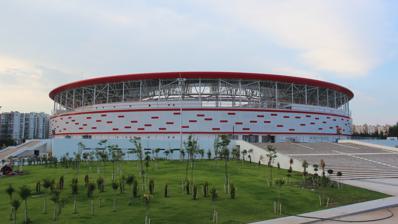
Building: Antalya Stadium
Country: Turkey
Year built: 2015
Multi-purpose stadium in Antalya, Turkey Antalya Stadium Corendon Airlines Park The stadium at the final phase of construction in June 2015 Full name Corendon Airlines Park Location Antalya , Turkey Coordinates 36°53′17.8″N 30°40′06.4″E / 36.888278°N 30.668444°E / 36.888278; 30.668444 Owner Ministry of Youth and Sports (Turkey) Operator Antalyaspor Executive suites 42 Capacity 32,537 Record attendance 32,537 ( Galatasaray - Fenerbahçe , 26 May 2016 ) Field size 105 × 68 m Surface Grass Construction Broke ground 23 June 2013 Built 2013–2015 Opened 25 October 2015 ( 2015-10-25 ) Construction cost ₺ 103 million ( $ 53 million in 2013) Architect Azaksu Architecture Office Tenants Antalyaspor (2015–present) Turkey national football team (selected matches) The Antalya Stadium , officially branded as Corendon Airlines Park for sponsorship reasons, is a multi-purpose stadium in Antalya , Turkey . It is used mostly for football matches, hosting Turkish Süper Lig club Antalyaspor home matches. It has a capacity of nearly 32,537 (all seated) and is totally covered. The stadium has solar panels on its rooftop which generates, on average 7,200 kWh a day, enough to produce its total monthly electricity usage. Antalya Stadium from outside. Matches Turkish National Team Main article: Turkey national football team Antalya Stadium is one of the main home stadiums of the Turkish national Football team Date Time ( CEST ) Team #1 Res. Team #2 Round Attendance 24 March 2016 20:45 Turkey 2–1 Sweden Friendly 33,000 29 May 2016 19:00 Turkey 1–0 Montenegro Friendly 30,000 31 August 2016 21:30 Turkey 0–0 Russia Friendly 31,000 12 November 2016 20:00 Turkey 2–0 Kosovo 2018 FIFA World Cup qualifying 26,555 24 March 2017 20:00 Turkey 2–0 Finland 2018 FIFA World Cup qualifying 28,990 13 November 2017 20:30 Turkey 2–3 Albania Friendly 8,000 23 March 2018 20:30 Turkey 1–0 Republic of Ireland Friendly 32,000 20 November 2018 20:30 Turkey 0–0 Ukraine Friendly 30,420 30 May 2019 21:00 Turkey 2–1 Greece Friendly 30,000 31 May 2021 20:00 Turkey 0–0 Guinea Friendly 0 References